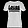
Label: T - shirt / top